Rooks Nest House

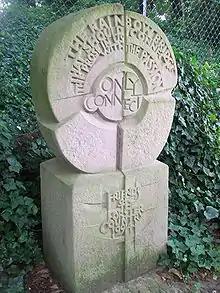
The monument to Forster in Stevenage, Hertfordshire, near Rooks Nest where Forster grew up. He based the setting for his novel "Howards End" on this area, now informally known as Forster Country.

The building is on the edge of Stevenage, which has expanded massively since being designated a new town in the 1940s. As at 2020, the countryside towards Graveley has been protected as green belt, preserving the views from the house.